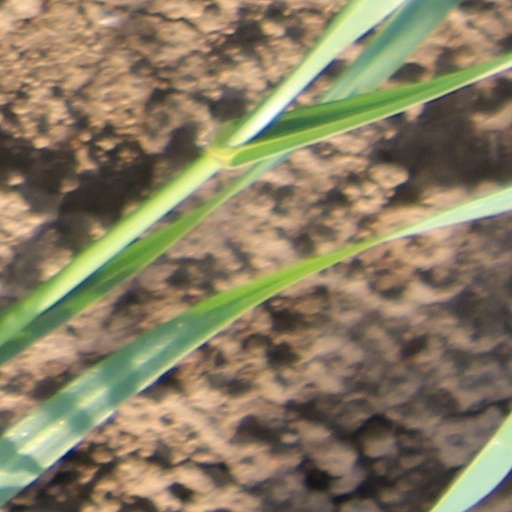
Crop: wheat